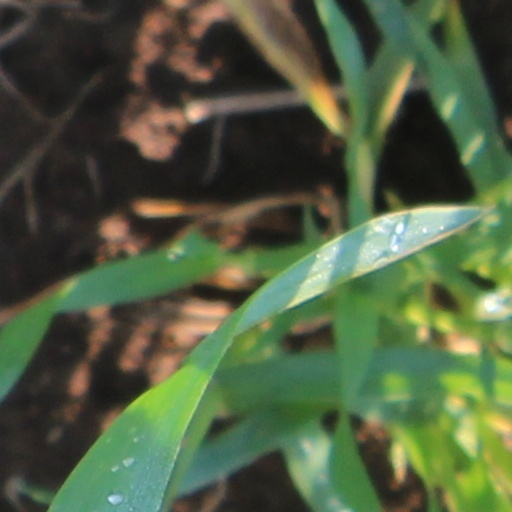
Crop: wheat